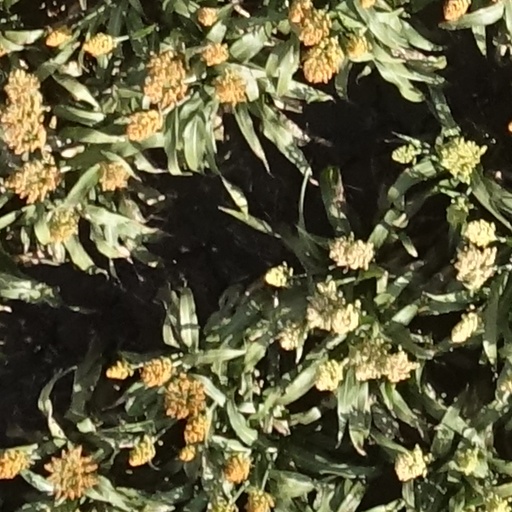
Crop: sorghum